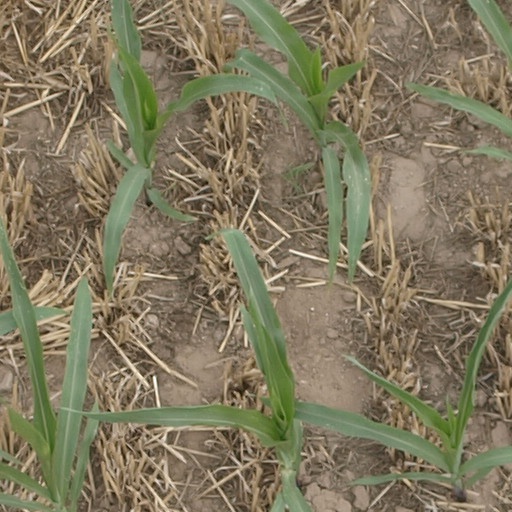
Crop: maize; corn